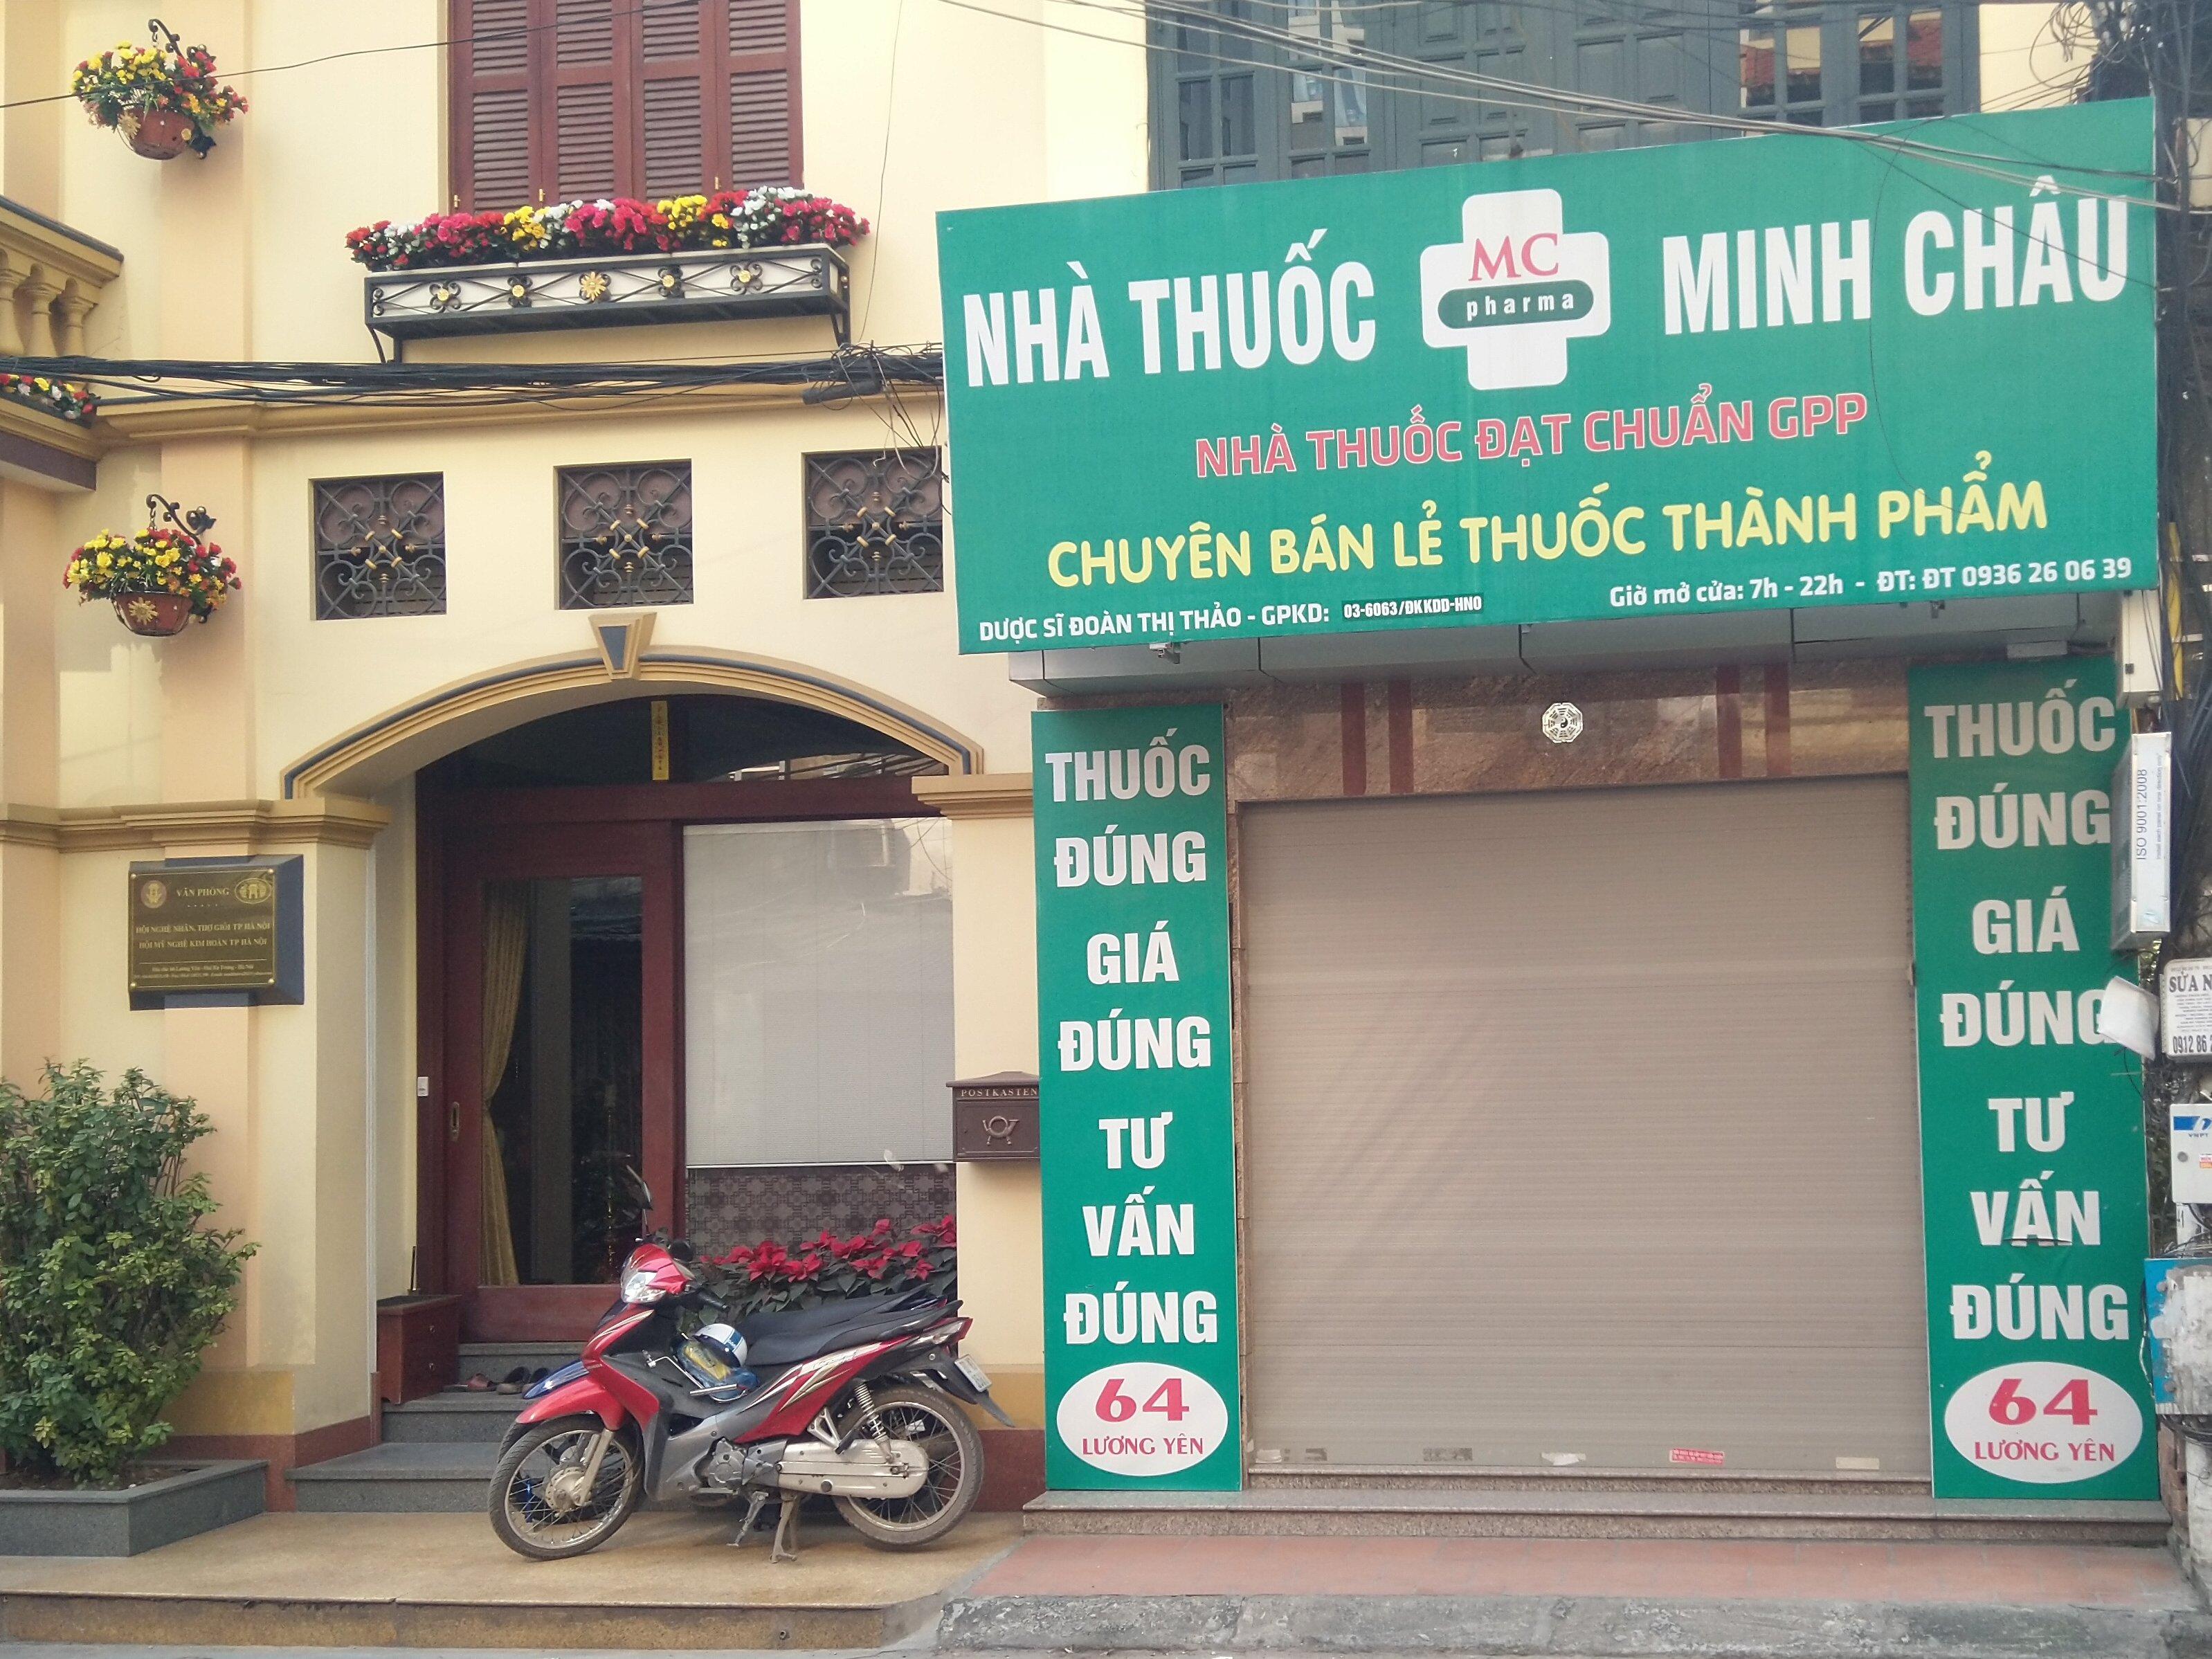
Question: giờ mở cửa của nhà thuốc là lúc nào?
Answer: từ 7 h đến 22 h